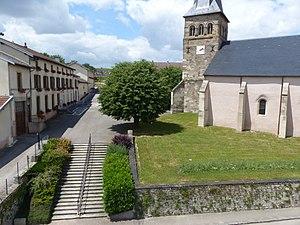
Montée d'escalier menant à la Mairie et à l'église
Remoncourt est une commune française située dans le département des Vosges en région Grand Est.